Railway Lands

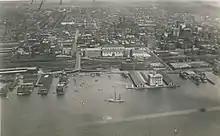
The Railway Lands between the Toronto waterfront and Front Street, c. 1919. The area saw a build up of rail lines from the 1850s to the 1920s.

The first railway, Ontario, Simcoe and Huron (OS&H), arrived in Toronto in 1853 with a station located near the current Union Station. Rivals Grand Trunk Railway and Great Western Railway arrived in Toronto to compete with OS&H. The competition placed a strain on the new station and by 1873 a new Union Station was built by the GTR. In the 1880s Grand Trunk Railway acquired rival railways (GWR in 1882 and OS&H in 1888) and the Canadian Pacific Railway arrived in the city in 1888.